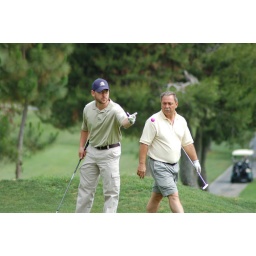
Notice the pink ball in mid-flight.